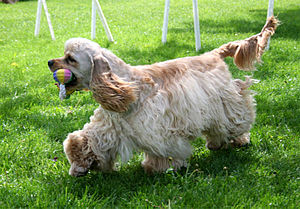
Spaniel / Racer / Moderne
Spaniel tilhører en undergruppe med hunde som bliver avlet som apporterende jagthunde, men som oprindelig var såkaldte stødende jagthunde af setter typen. Flere racer regnes også primært som stående jagthunde, og bliver derfor listet blandt disse af FCI. Nogen racer fungerer imidlertid kun som selskabshunde i dag, og listes derfor blandt disse.